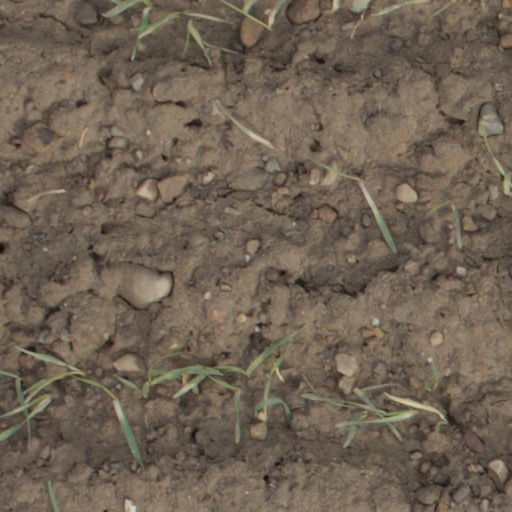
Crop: wheat